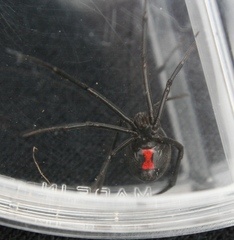
Species: Lactrodectus_hesperus